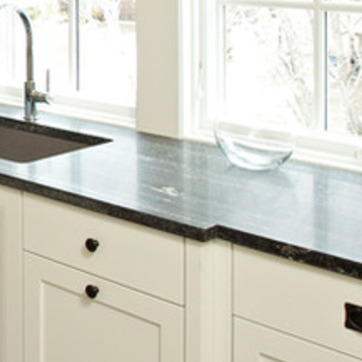
Material: polishedstone